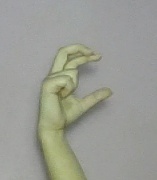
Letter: thal